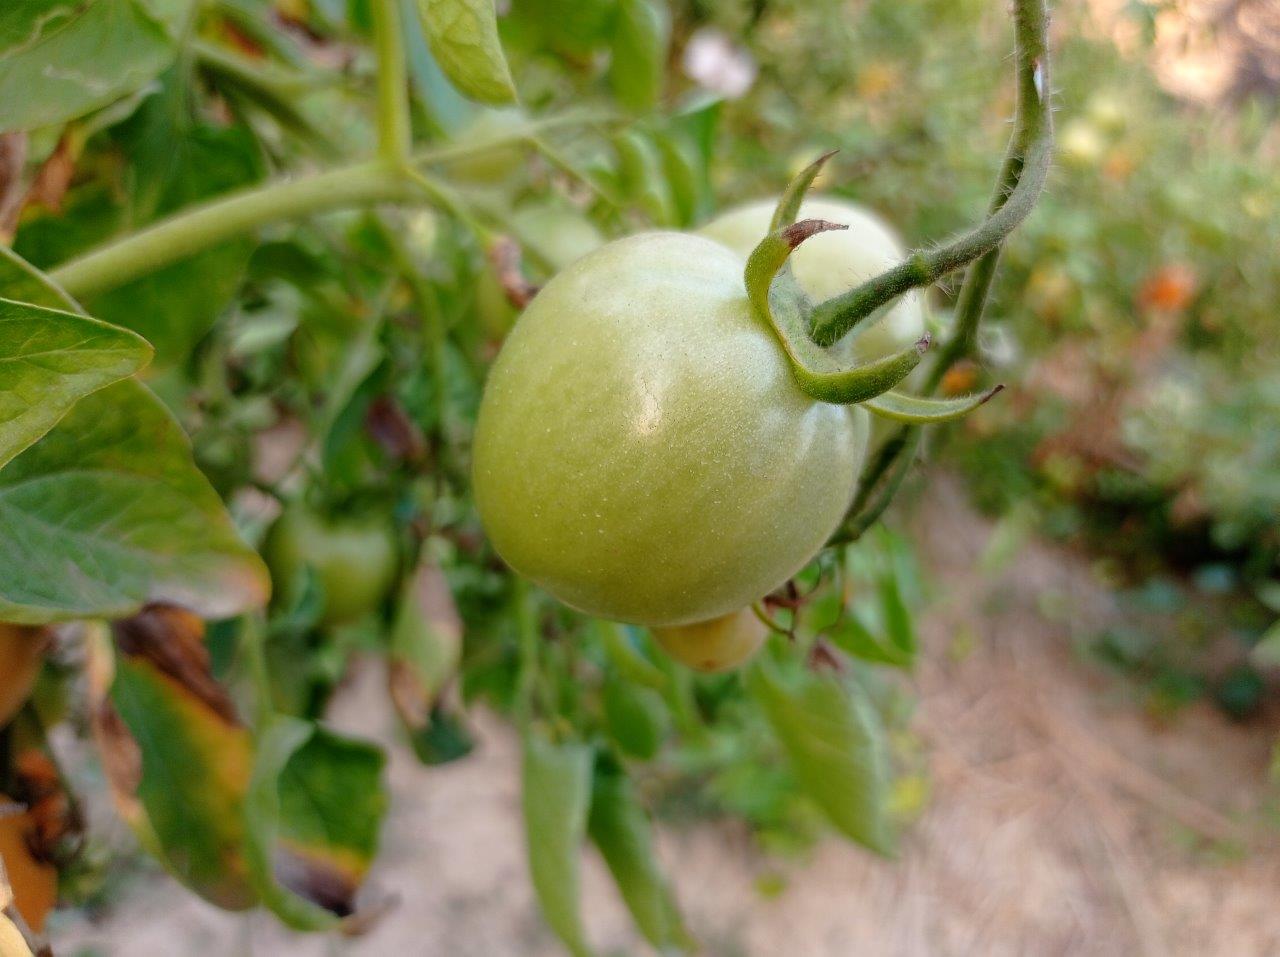
Maturity: Immature